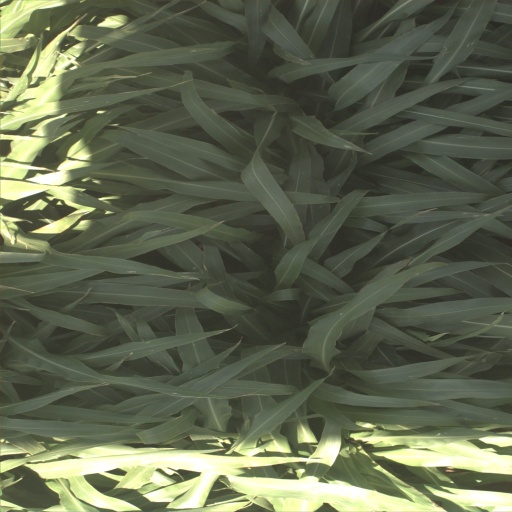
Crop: sorghum